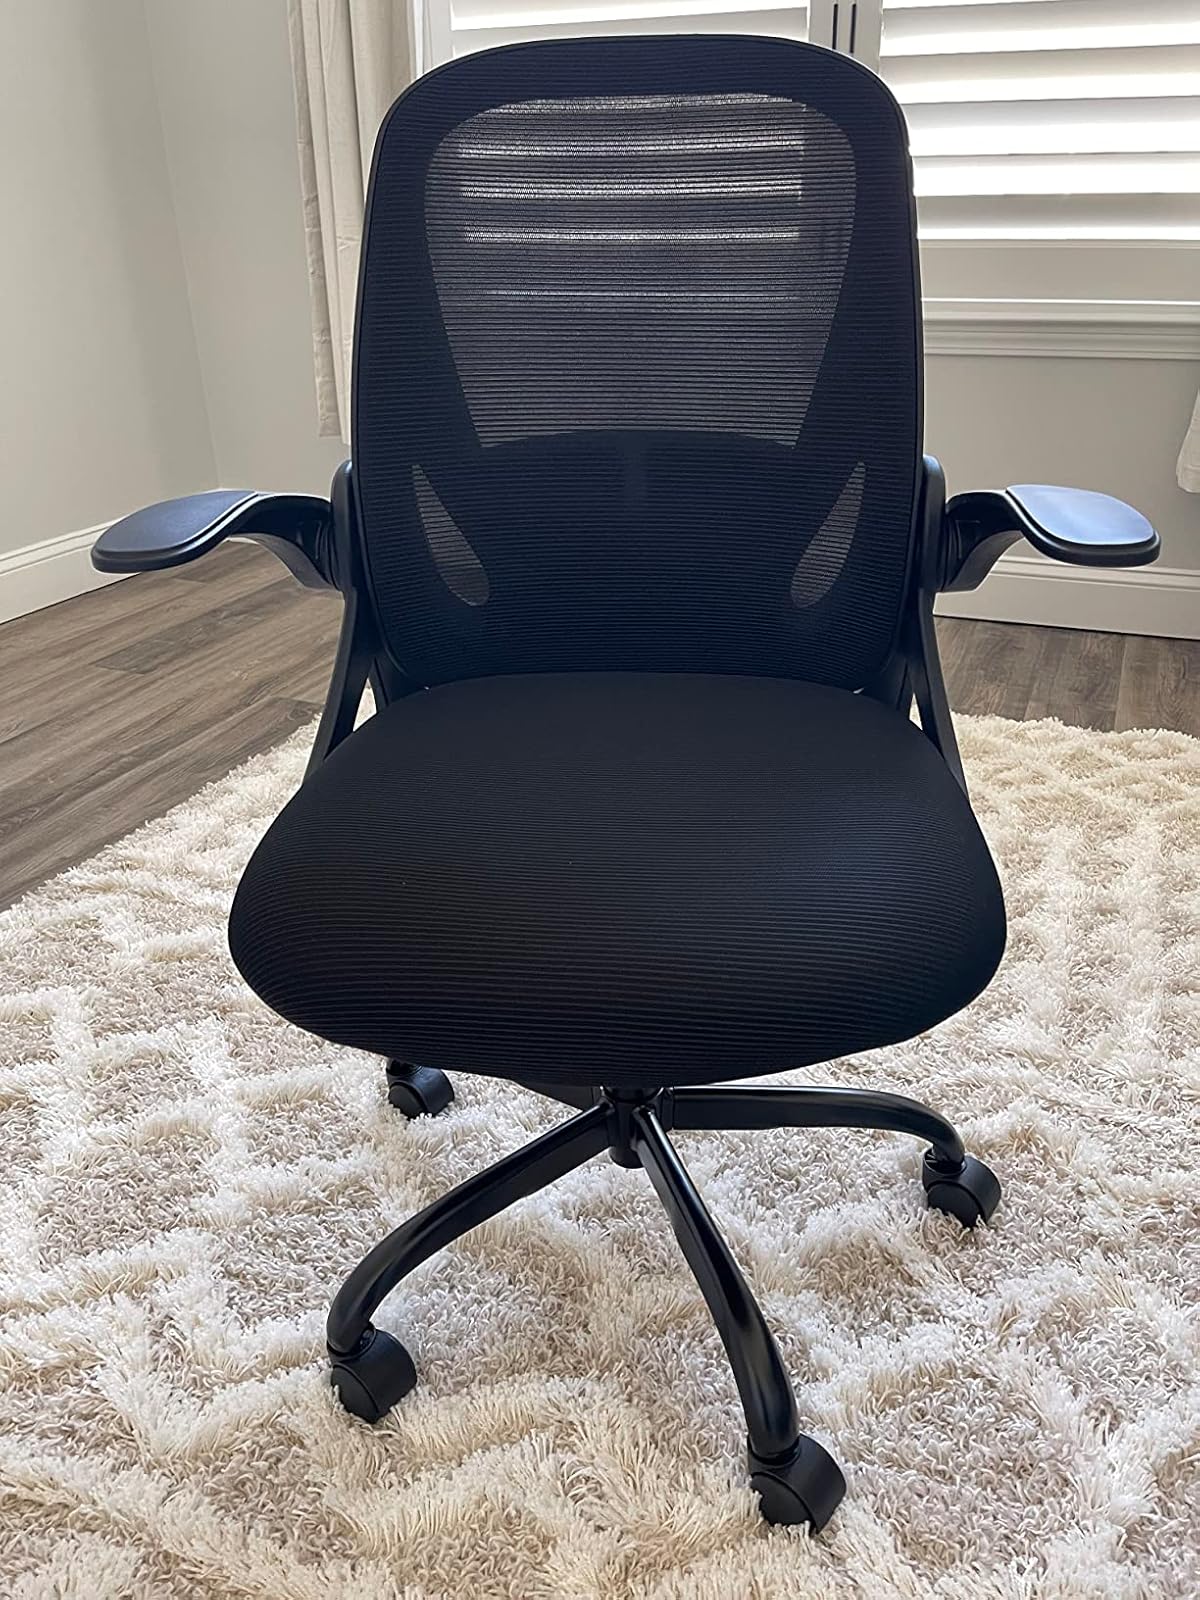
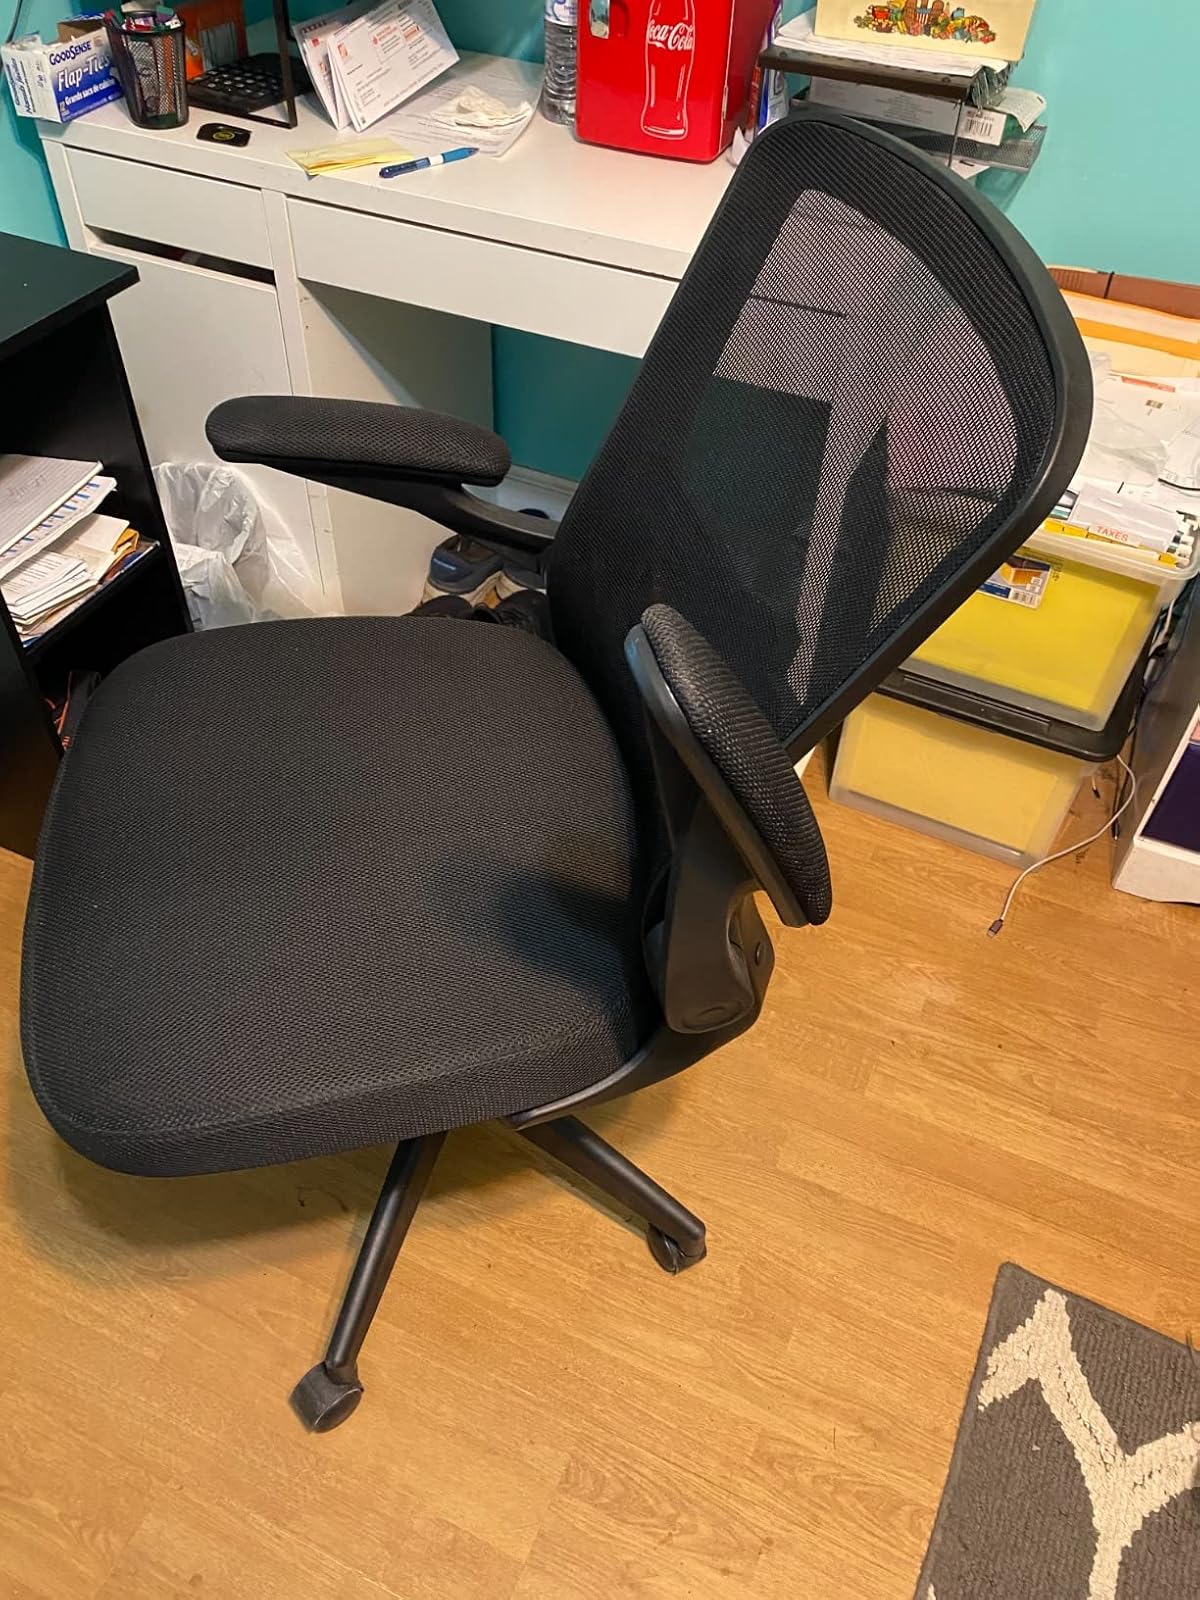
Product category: items_chair
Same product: no